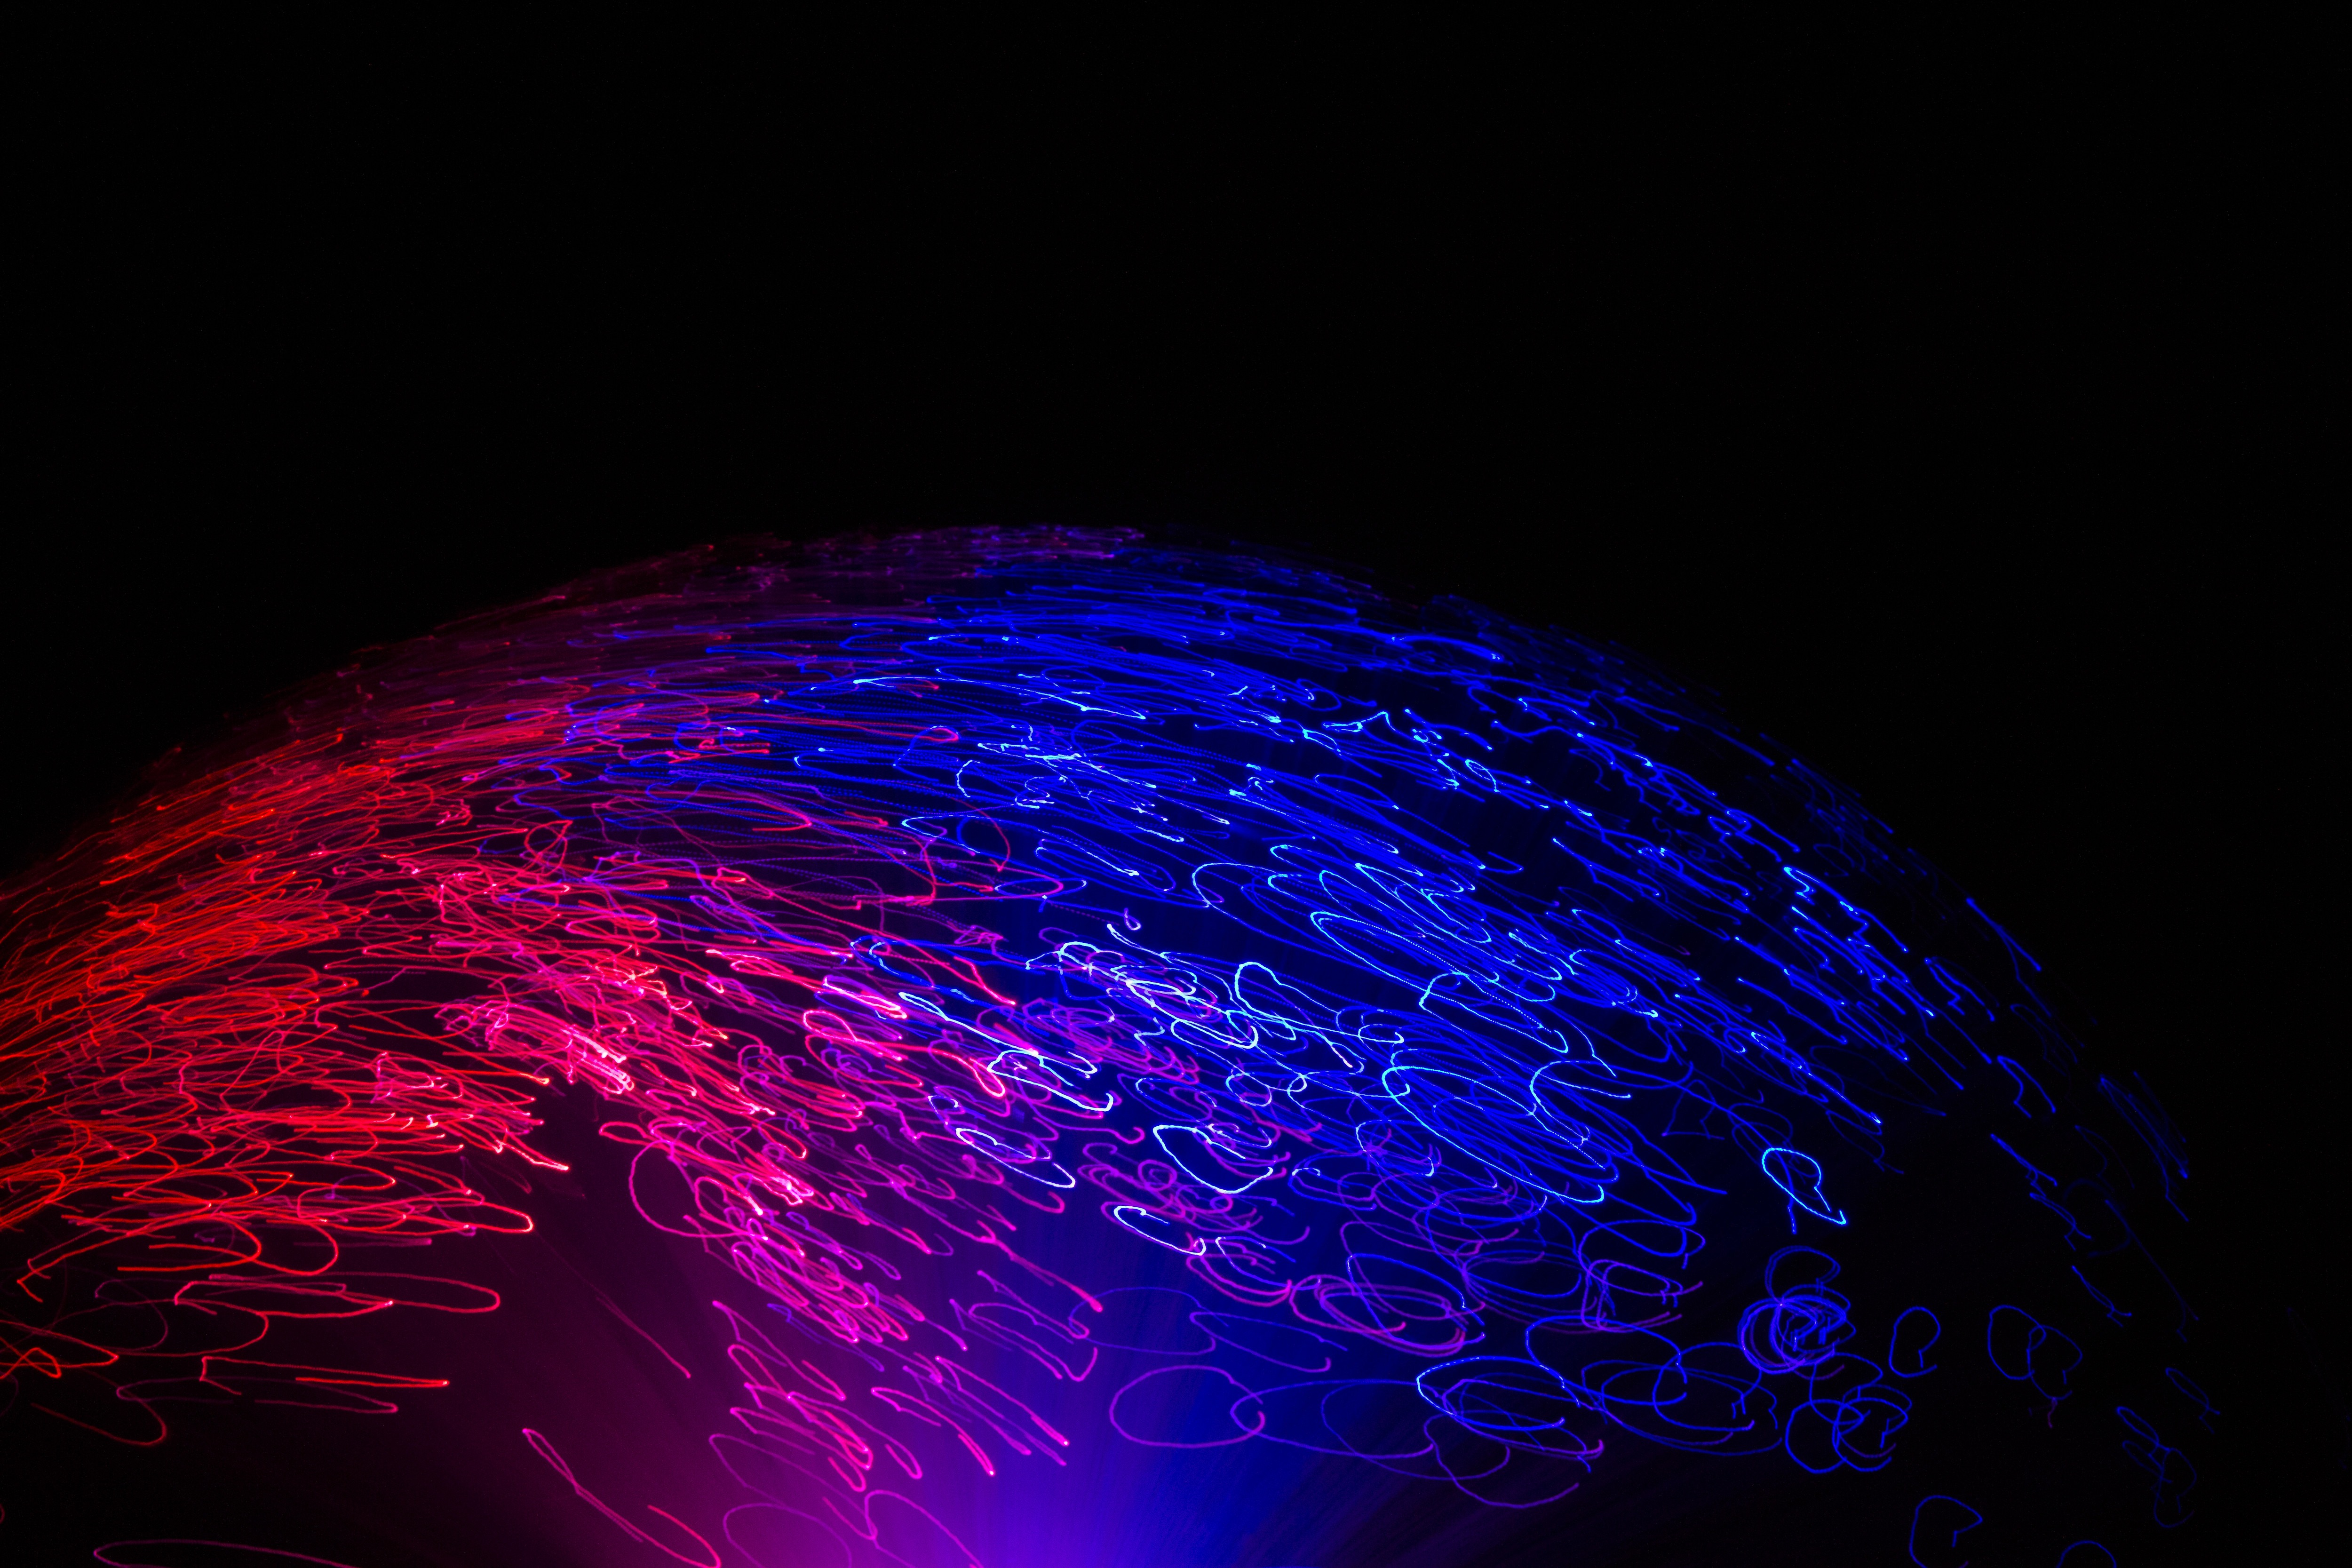
light, wire, blue, movement, circle, outer space, moving, earth, universe, visual, sphere, planet, organ, shape, effect, optical, sensory, astronomical object, computer wallpaper, fractal art